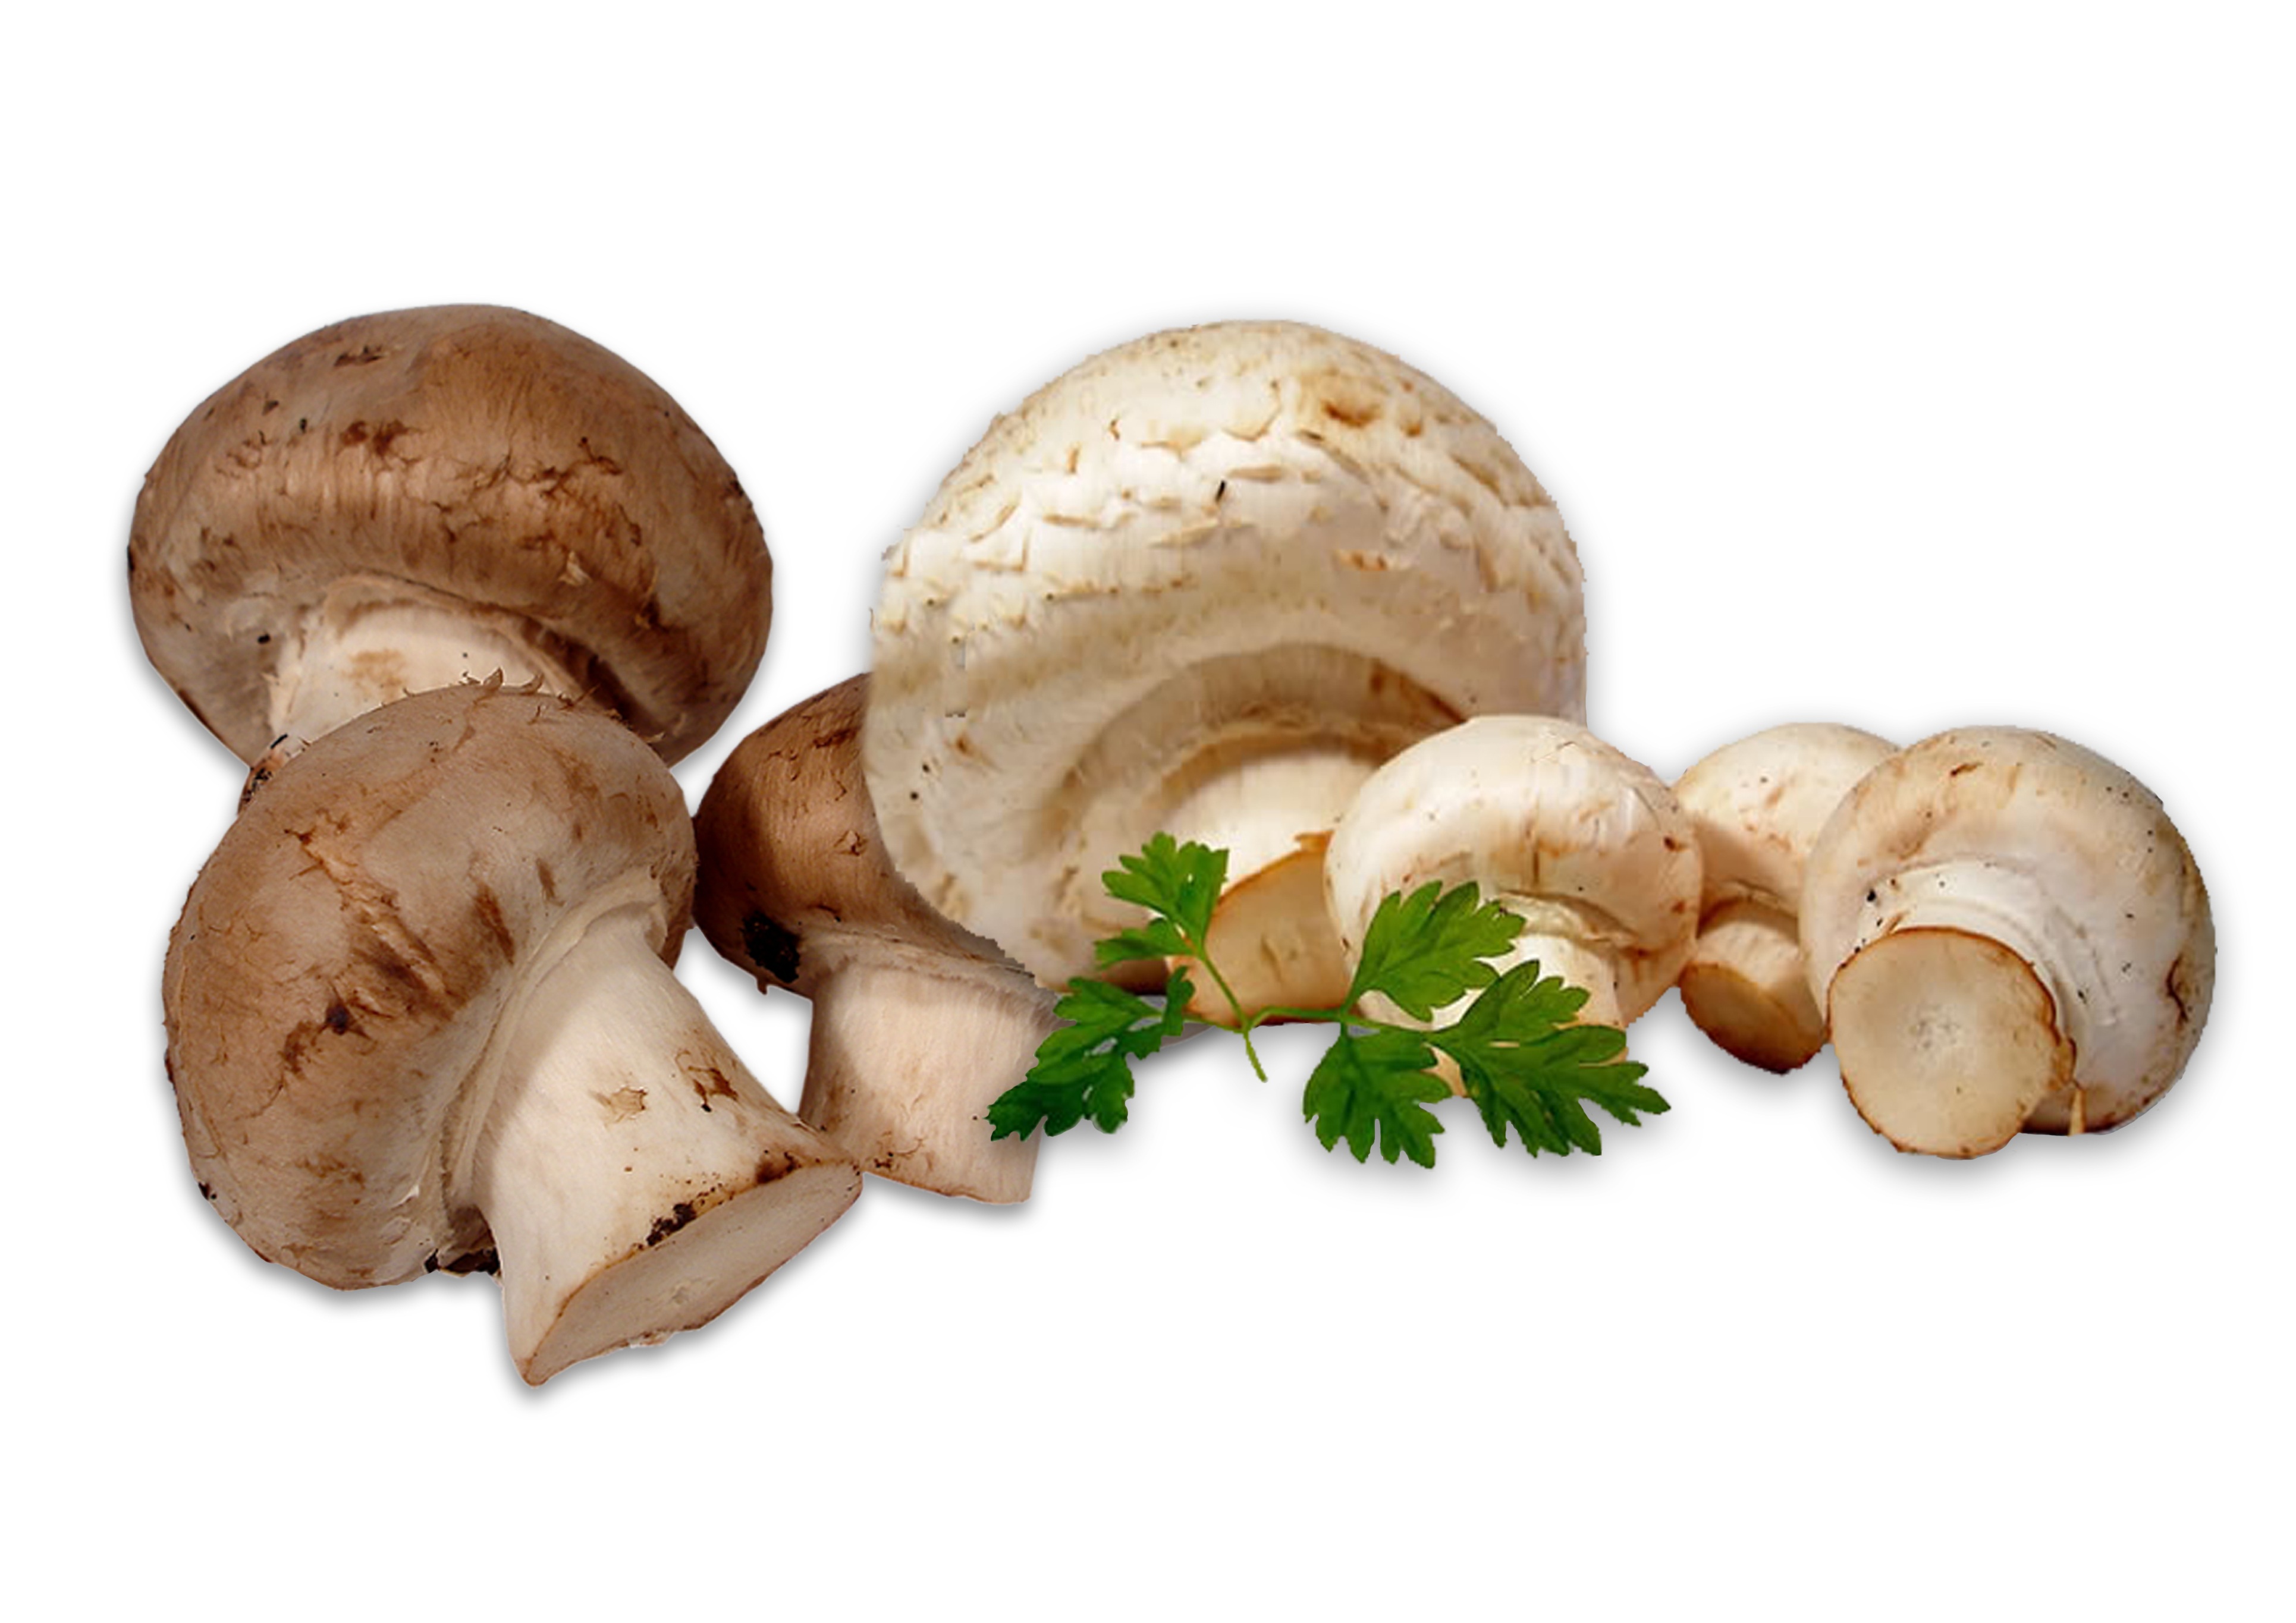
nature, plant, food, produce, vegetable, mushroom, flora, mushrooms, edible, of course, parsley, agaricus, matsutake, white mushroom, oyster mushroom, brown mushroom, edible mushroom, shiitake, medicinal mushroom, agaricomycetes, agaricaceae, champignon mushroom, pleurotus eryngii